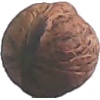
Label: Walnut 1